The Ricecookers

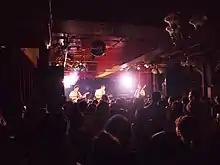
The Ricecookers performing at the Under the Shoes event

The Ricecookers started a two-band event called “Under the Shoes” with fellow Japanese rock band Response. Their final event at Star Lounge in Tokyo was filmed and aired on BS Fuji TV Network and later released on DVD.